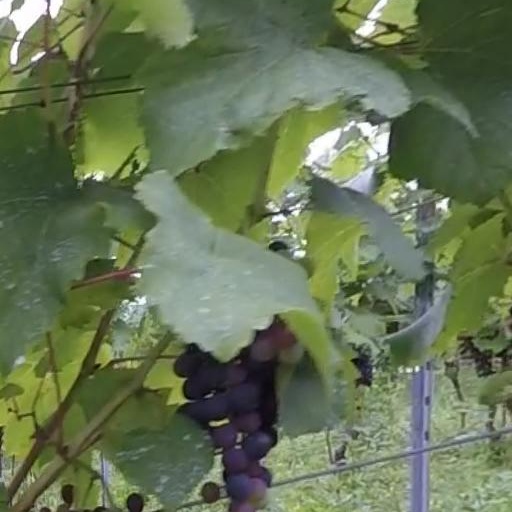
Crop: grape